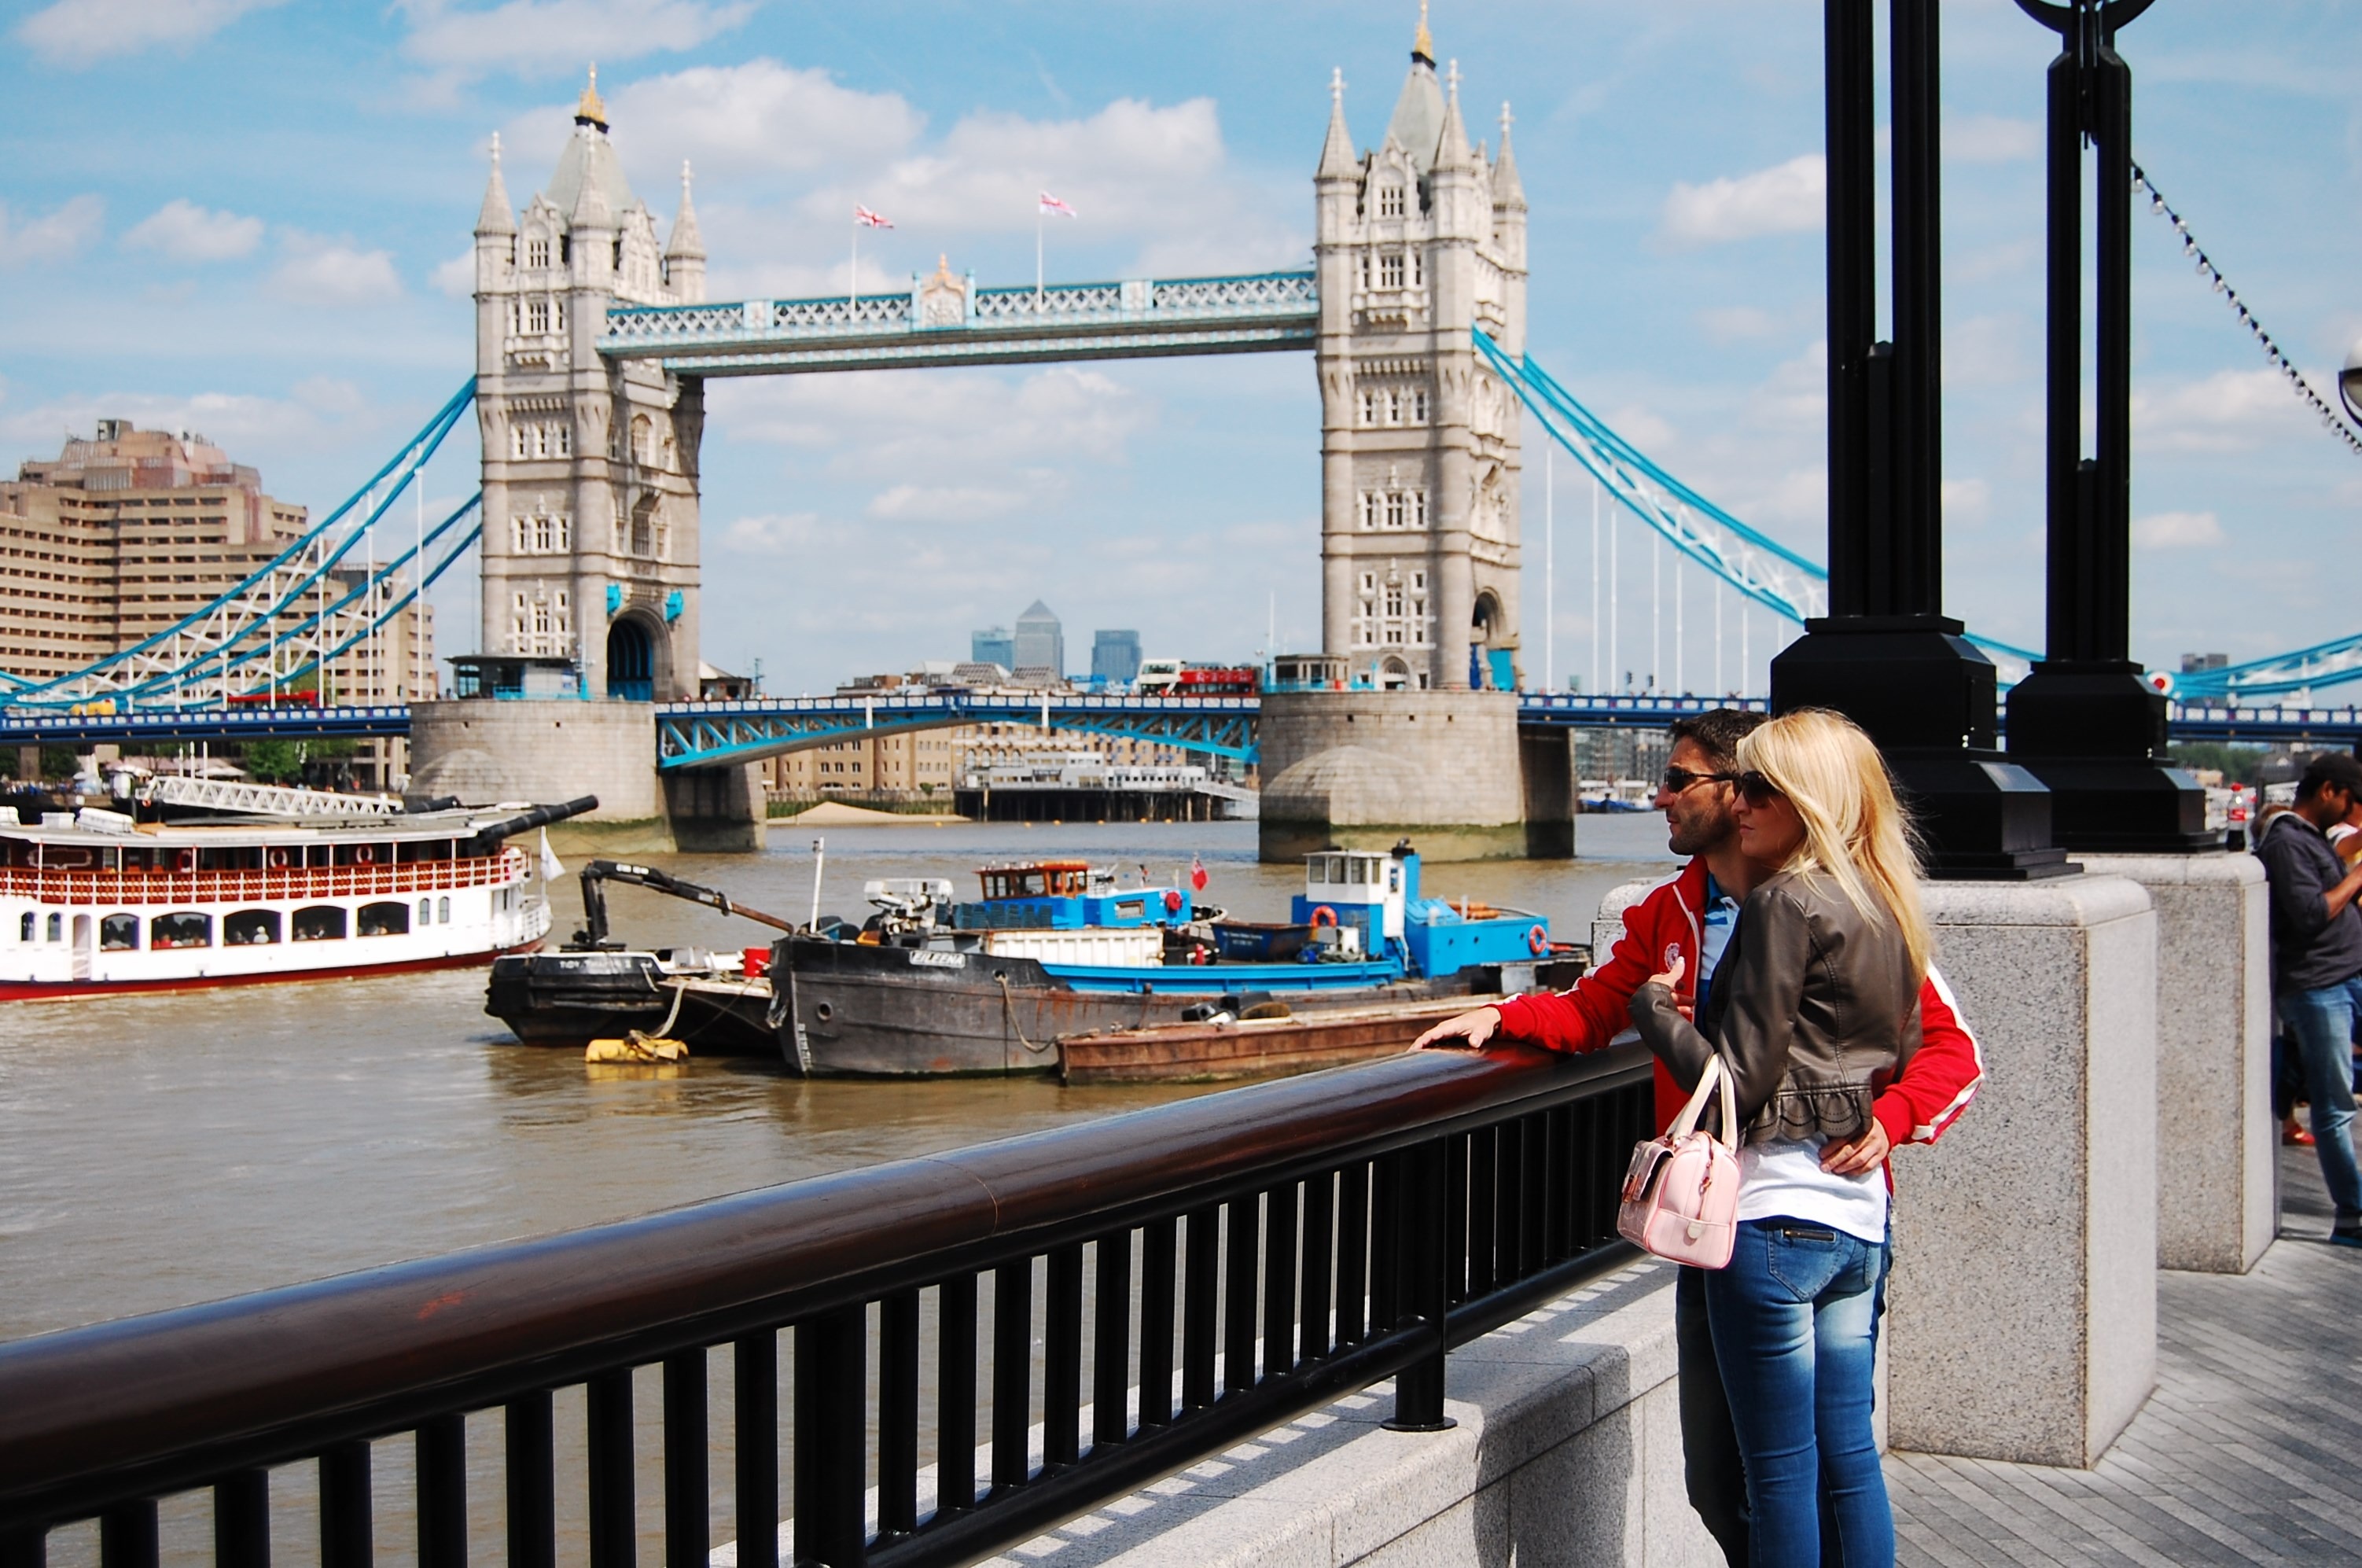
man, boardwalk, woman, bridge, skyline, city, river, walkway, cityscape, downtown, vacation, travel, transport, europe, vehicle, couple, tourism, tower bridge, waterway, public transport, england, ferry, london, infrastructure, britain, thames, united kingdom, river thames, passenger ship, urban area